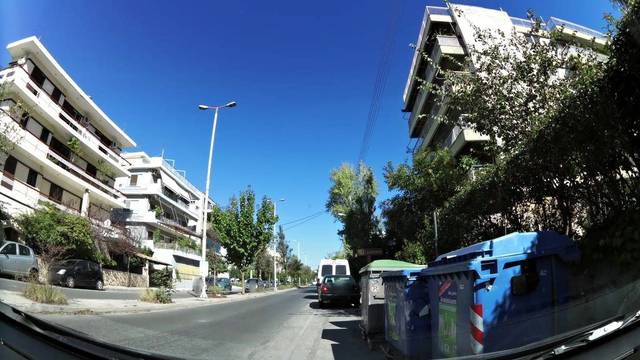
Region: Greece
Coordinates: 38.031, 23.803